Caroline Brevard Grammar School

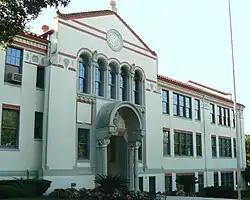

The Caroline Brevard Grammar School (also known as the Bloxham Building) is a historic school in Tallahassee, Florida. It is located at 727 South Calhoun Street and was designed by architect, William Augustus Edwards. On December 17, 1987, it was added to the U.S. National Register of Historic Places.